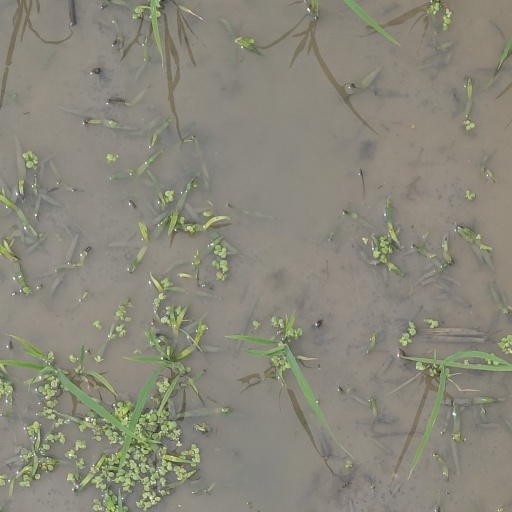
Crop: rice